Andrei Nikolishin

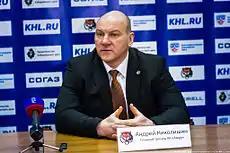

Andrei Vasilievich Nikolishin (born 25 March 1973) is a Russian former professional ice hockey player who last played for Sokil Kyiv of the Professional Hockey League of Ukraine. Over his National Hockey League career with the Hartford Whalers, Washington Capitals, Chicago Blackhawks and the Colorado Avalanche he played in 628 games, with 93 goals and 280 points.